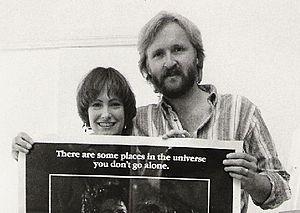
Aliens, le retour est un film américain de science-fiction coécrit et réalisé par James Cameron, sorti en 1986.
Gale Anne Hurd, née le 25 octobre 1955 à Los Angeles, en Californie, aux États-Unis, est une productrice et scénariste américaine.
Terminator est une série de six films américains de science-fiction dont le premier, Terminator réalisé par James Cameron, est sorti en 1984.
Terminator est un film de science-fiction américain réalisé par James Cameron, sorti en 1984, avec, dans les rôles principaux, Arnold Schwarzenegger, Michael Biehn et Linda Hamilton.
James Francis Cameron [ d͡ʒeɪmz ˈfɹænsɪs ˈkæmɹən], né le 16 août 1954 à Kapuskasing est un réalisateur, scénariste, producteur et explorateur de fonds marins canadien qui habite aux États-Unis. Il a réalisé et écrit les films, Terminator, Aliens, le retour, Abyss, Terminator 2 : Le Jugement dernier, True Lies, Titanic et Avatar.